Concorde

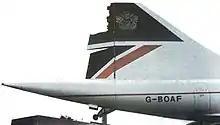
Damage to Concorde rudder after an accident in 1989

On 12 April 1989, Concorde G-BOAF, on a chartered flight from Christchurch, New Zealand, to Sydney, Australia, suffered a structural failure at supersonic speed. As the aircraft was climbing and accelerating through Mach 1.7, a "thud" was heard. The crew did not notice any handling problems, and they assumed the thud they heard was a minor engine surge. No further difficulty was encountered until descent through at Mach 1.3, when a vibration was felt throughout the aircraft, lasting two to three minutes. Most of the upper rudder had separated from the aircraft at this point. Aircraft handling was unaffected, and the aircraft made a safe landing at Sydney. The UK's Air Accidents Investigation Branch (AAIB) concluded that the skin of the rudder had been separating from the rudder structure over a period before the accident due to moisture seepage past the rivets in the rudder. Production staff had not followed proper procedures during an earlier modification of the rudder; the procedures were difficult to adhere to. The aircraft was repaired and returned to service.